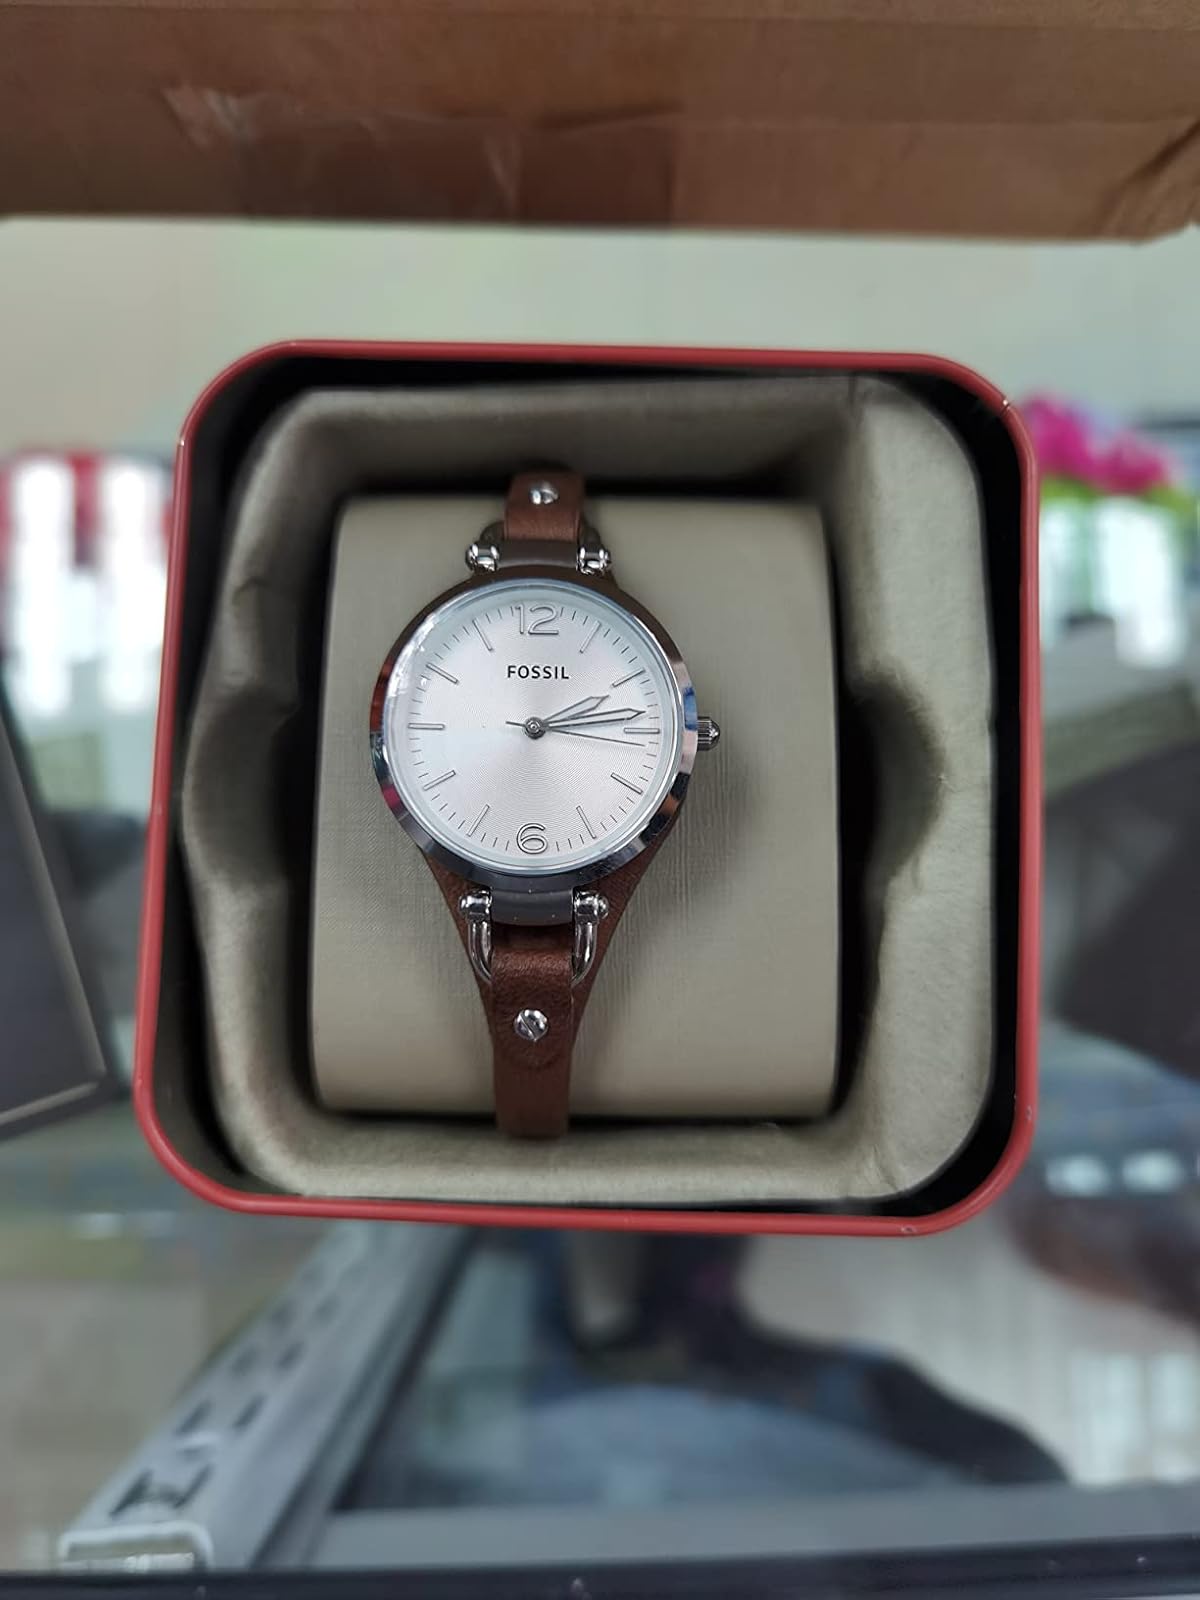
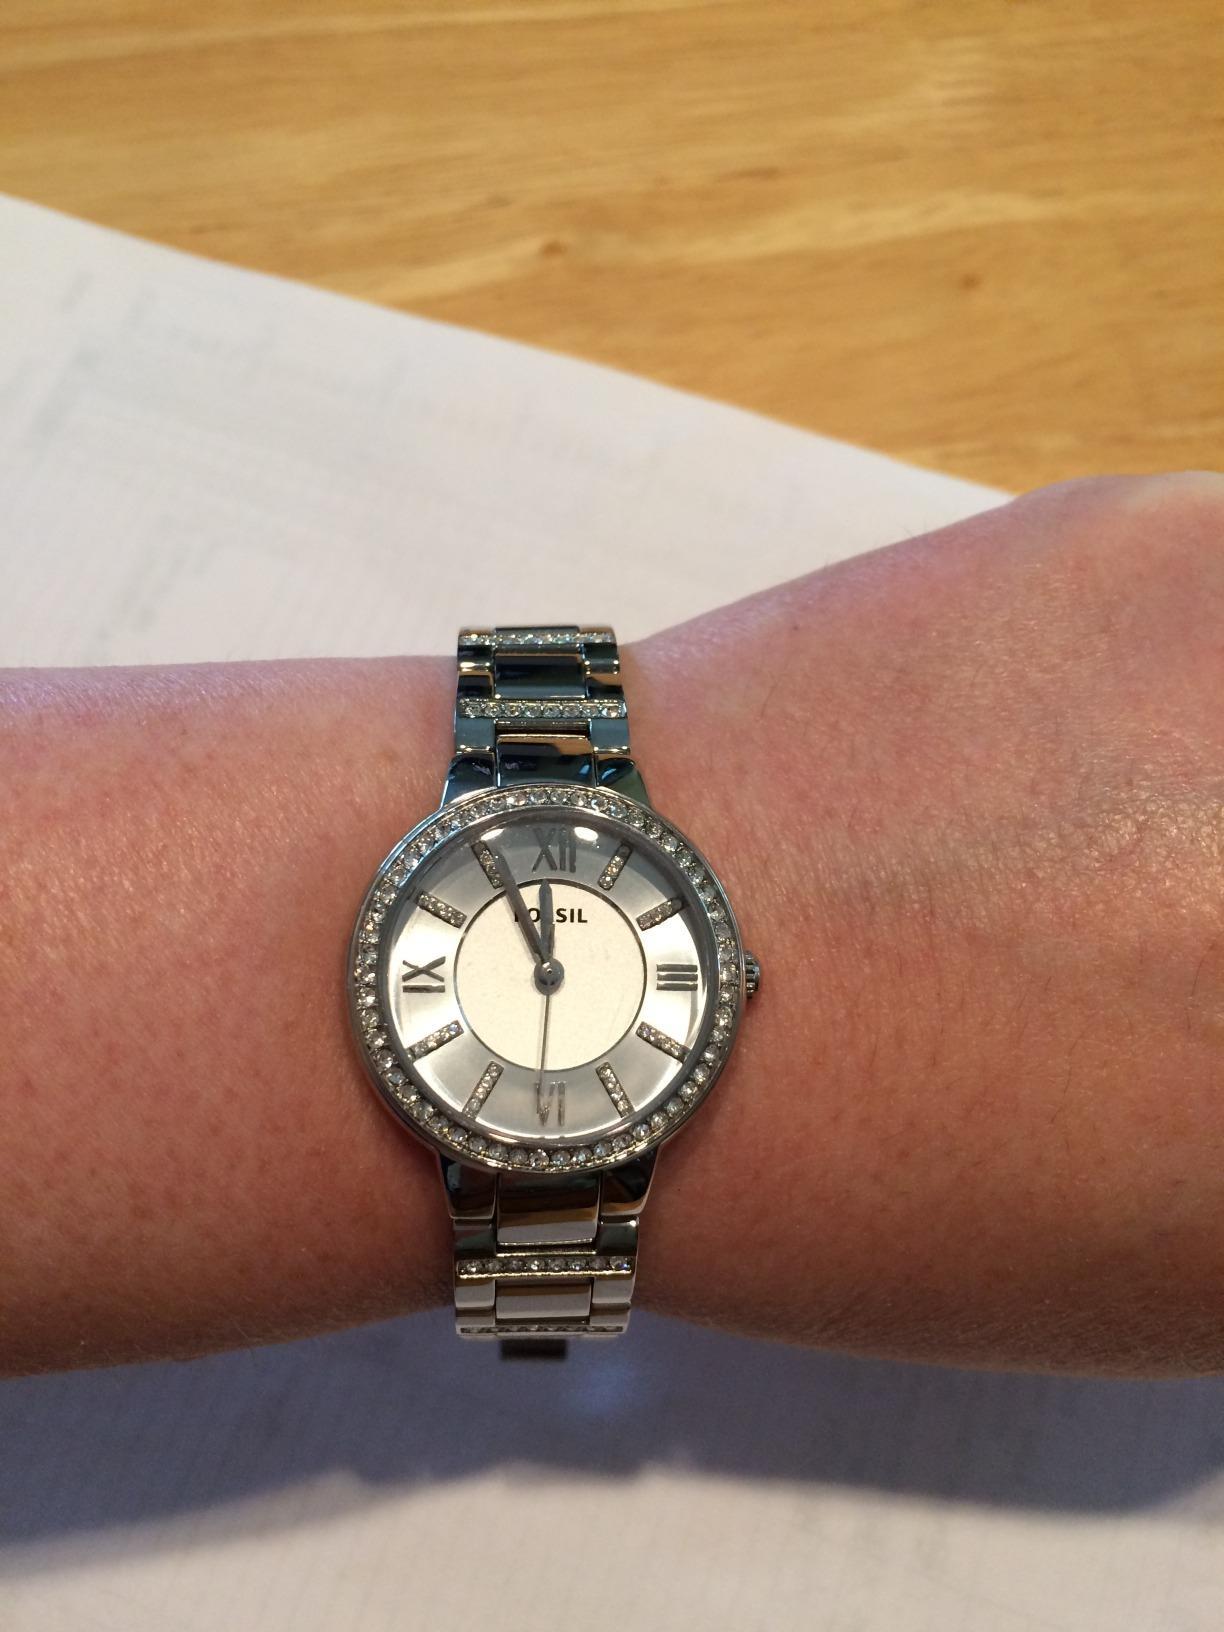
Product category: accessories_watch
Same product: no